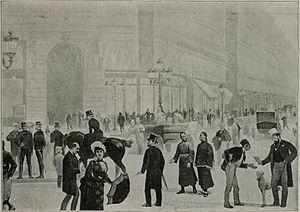
Chen Jitong 陳季同 étudia la langue française puis fit une carrière de diplomate de l'empire chinois. En poste en France de 1884 à 1891, il écrivit directement en français plusieurs ouvrages pour vulgariser la civilisation et la culture chinoise. Il est le premier Chinois francophone publié.